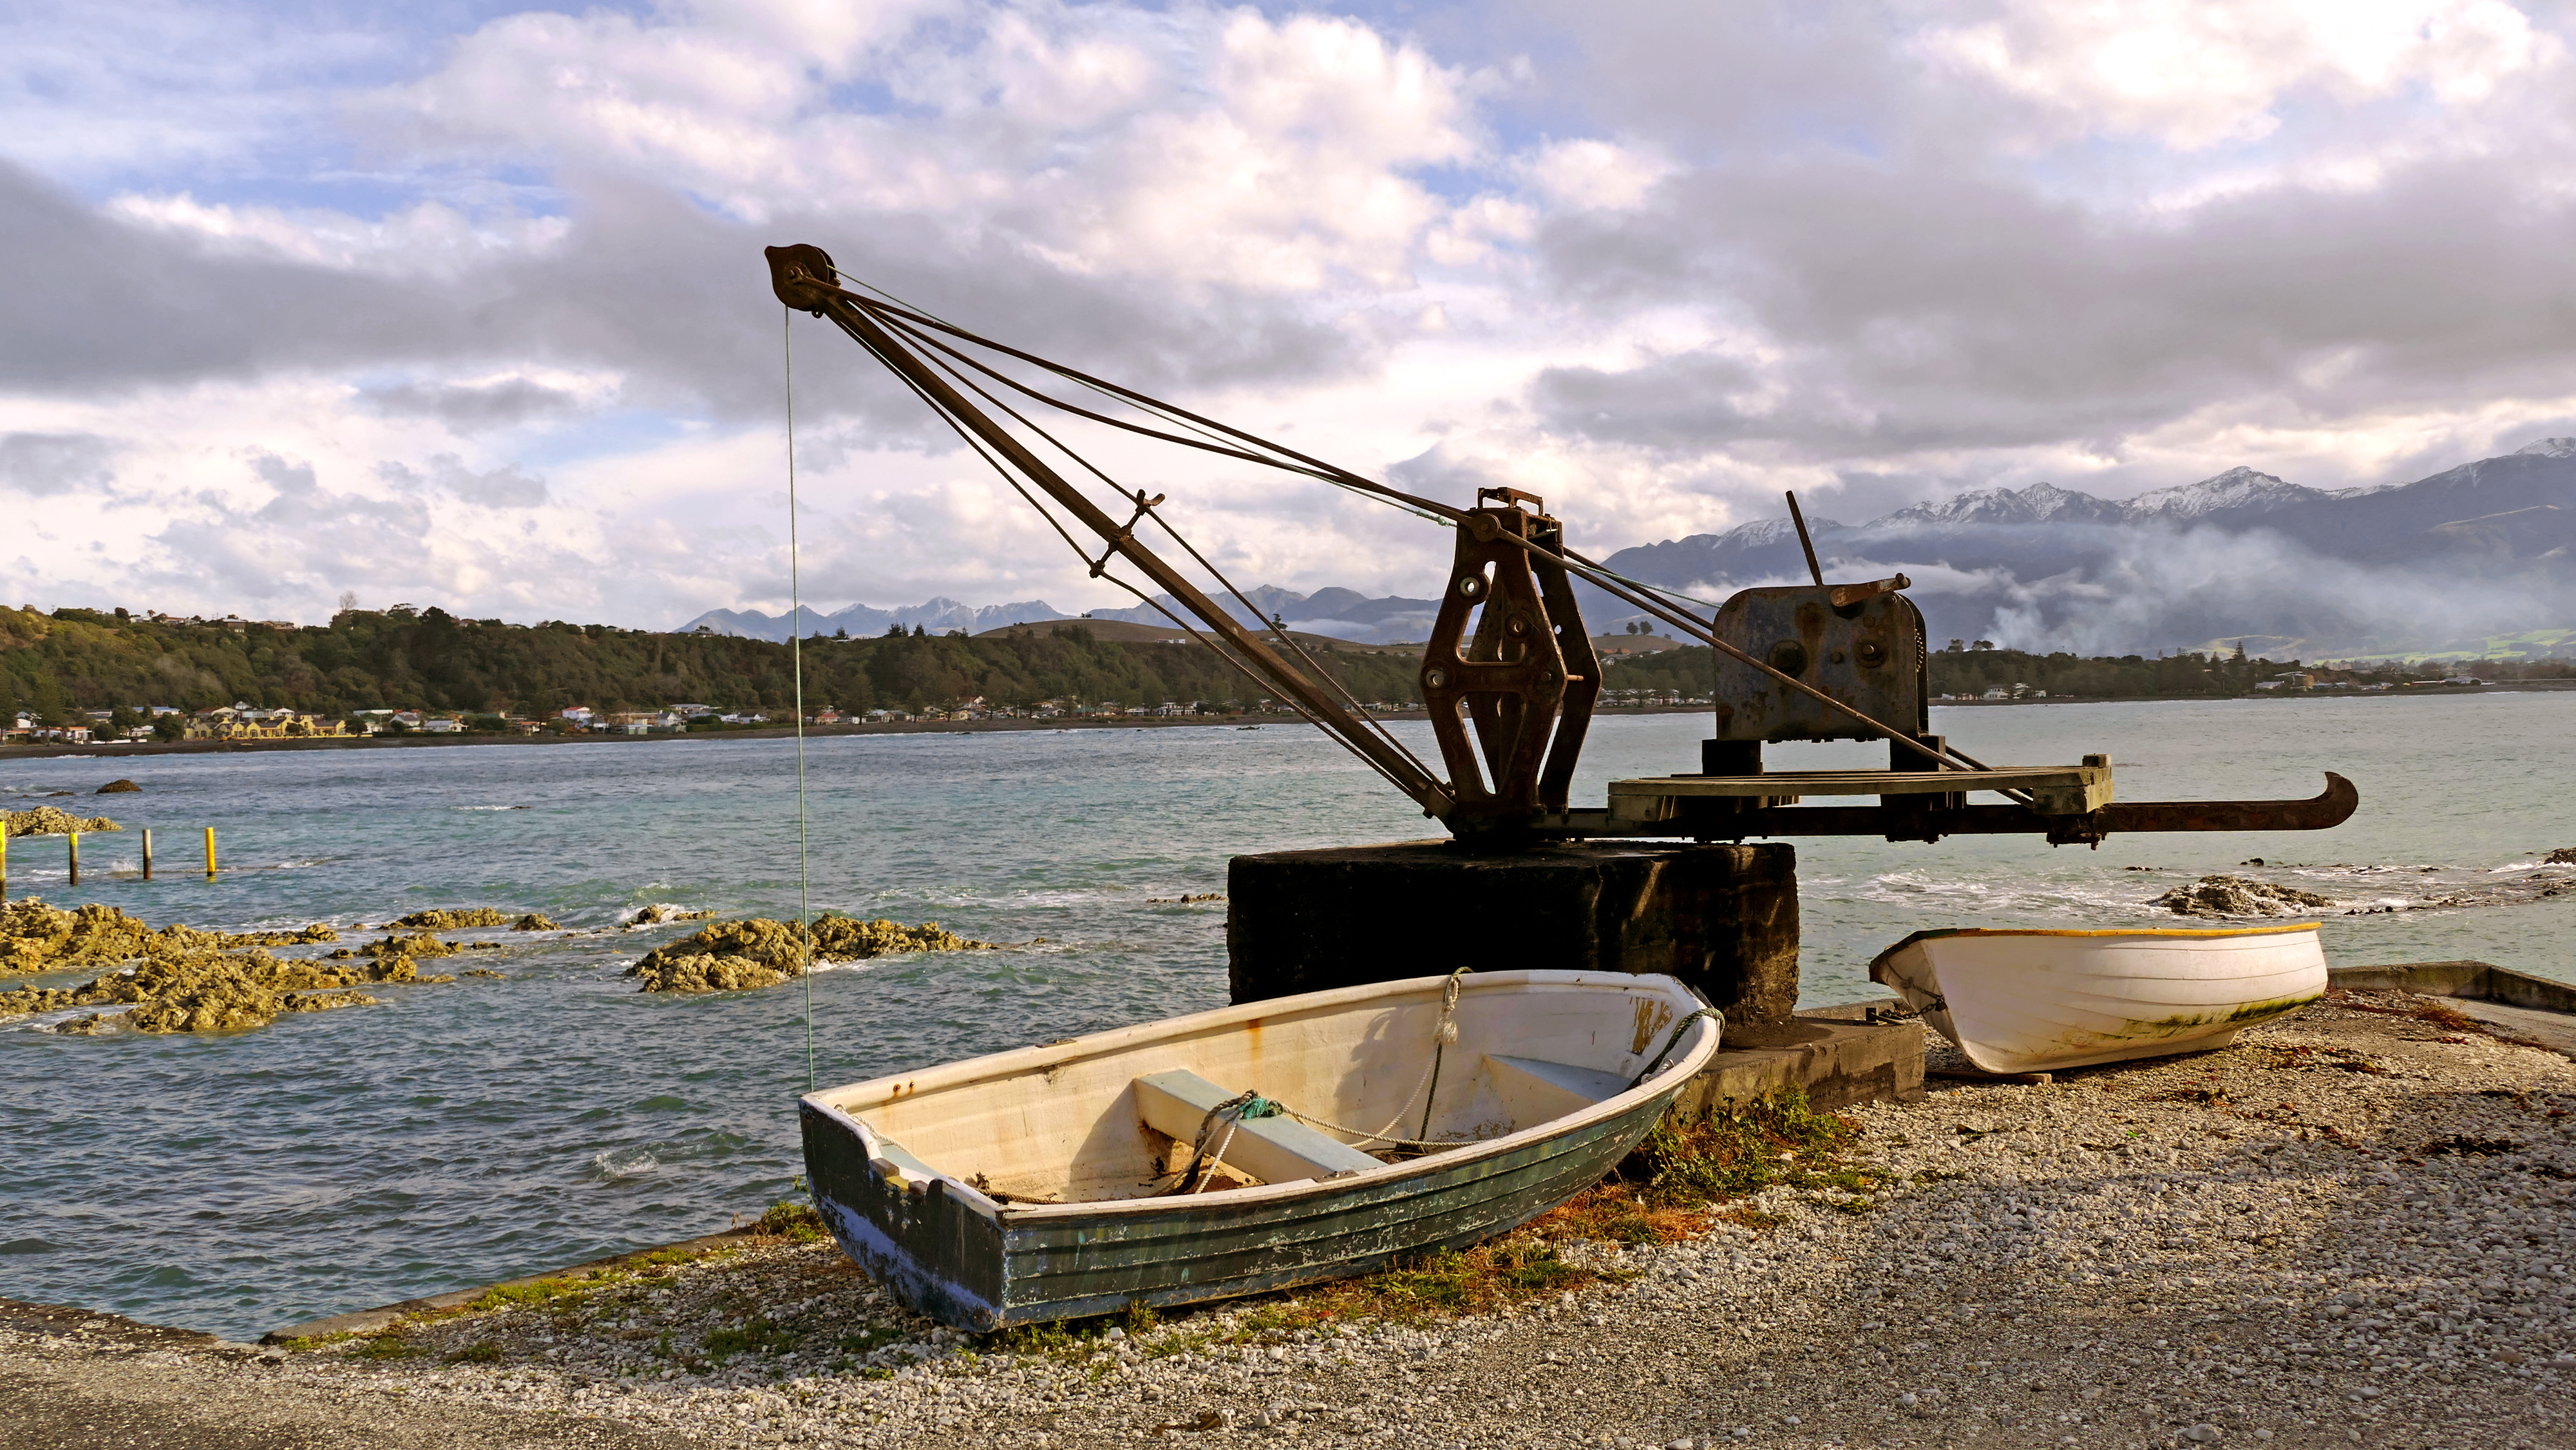
sea, coast, boat, shore, seaside, vehicle, bay, harbour, boating, waterscape, lumix, bridgecamera, kaikoura, watercraft, fishing vessel, skiff, watercraft rowing